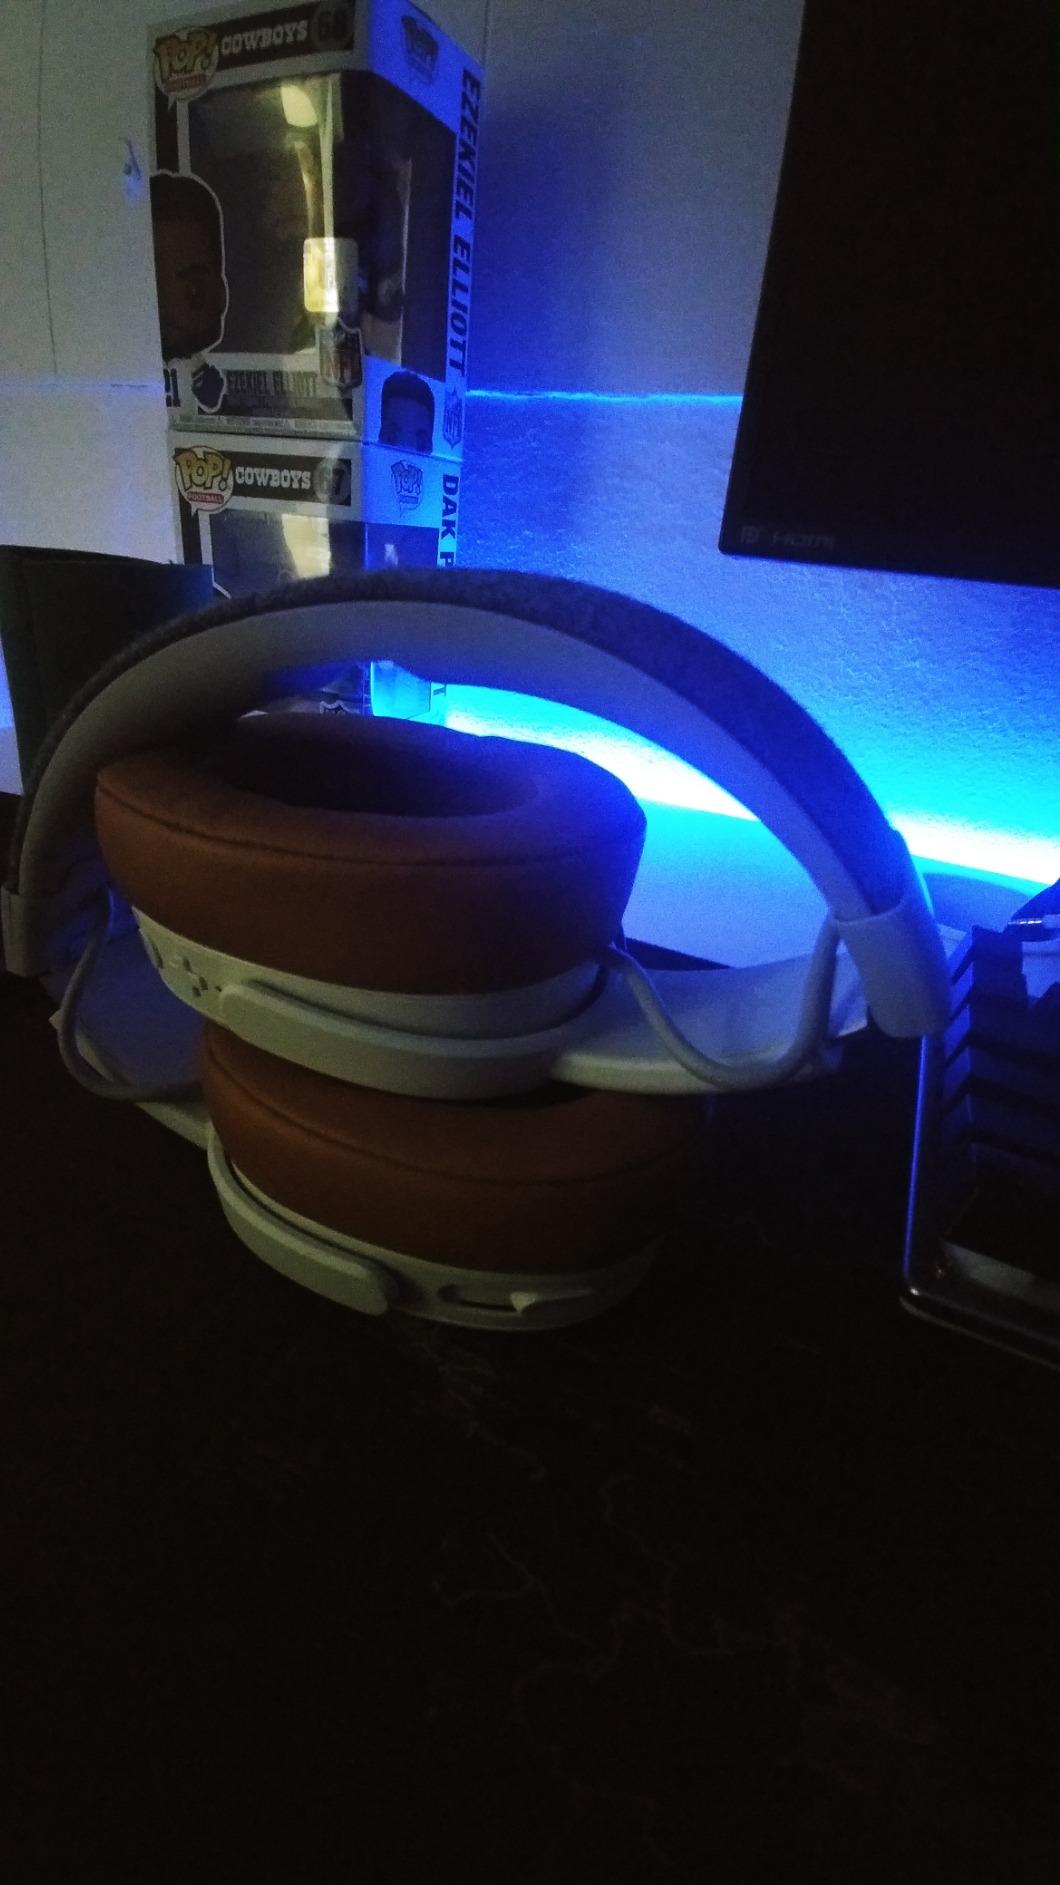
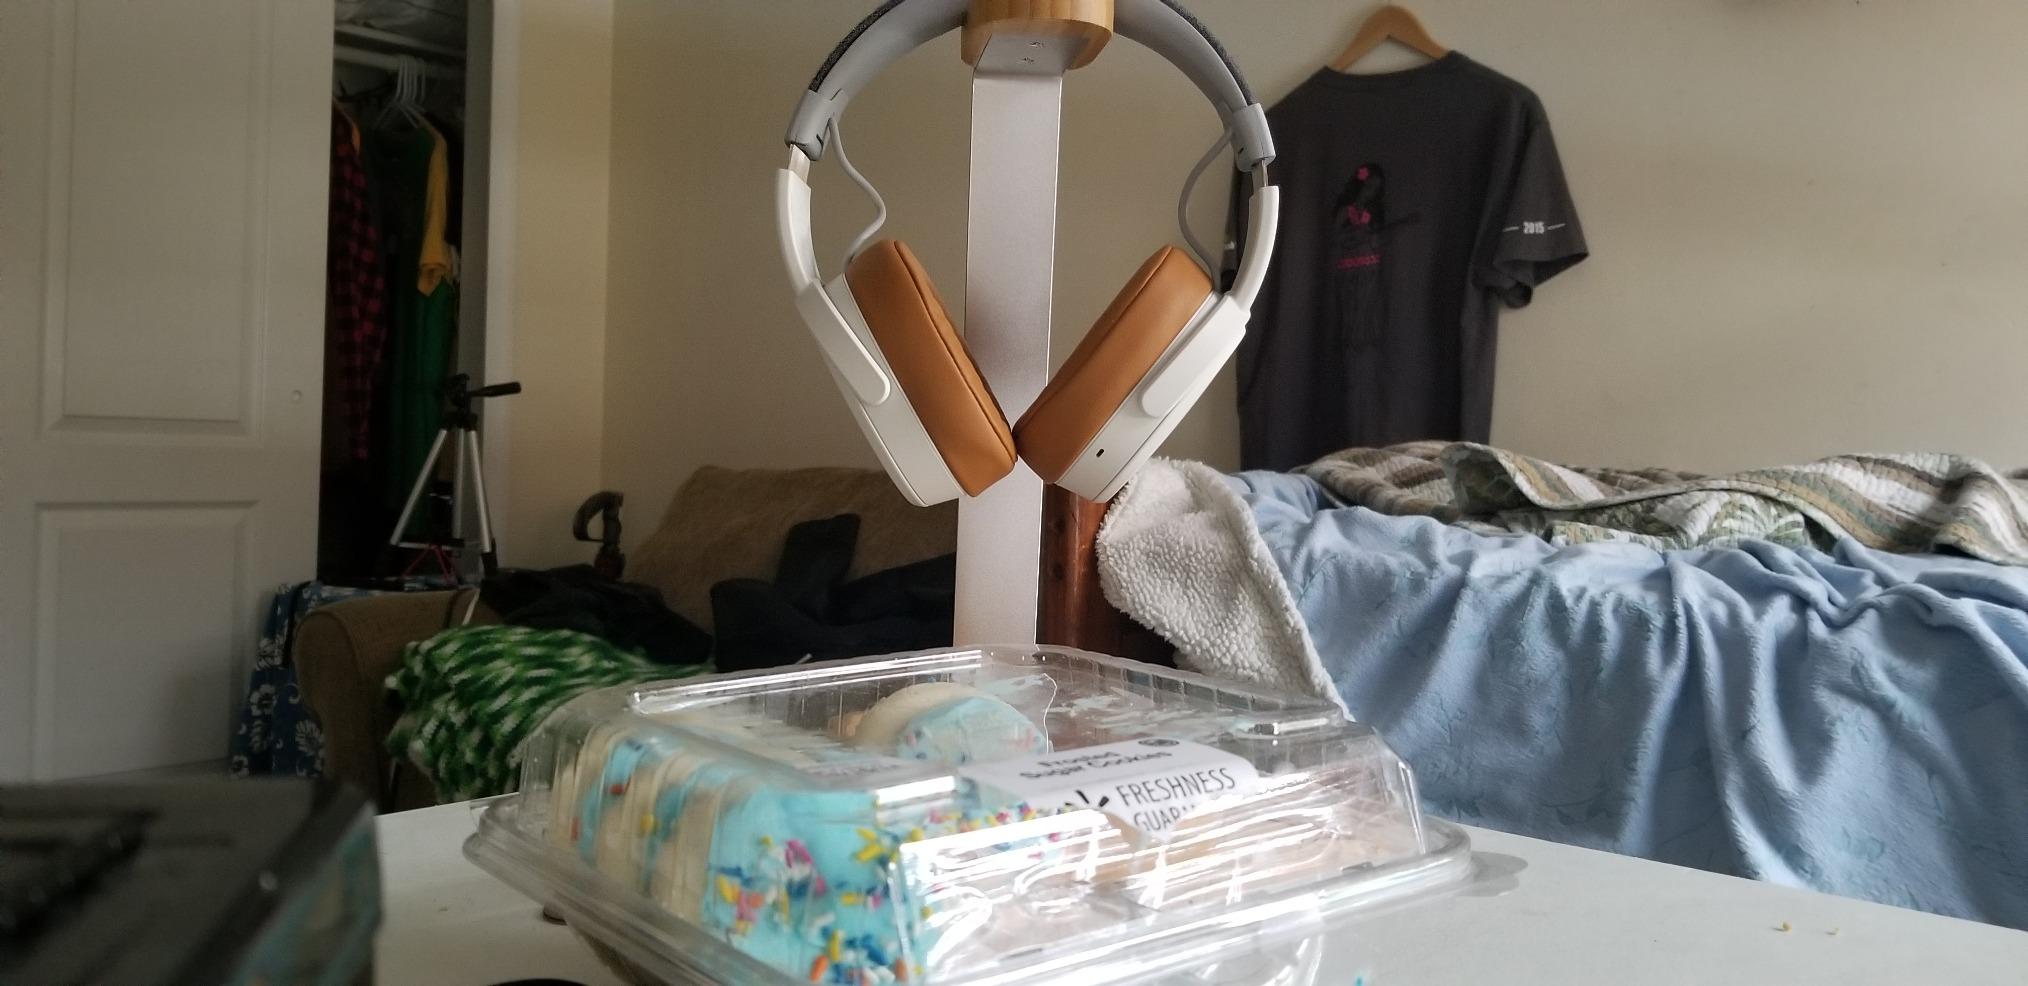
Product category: headphones
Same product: yes